Stilt tower

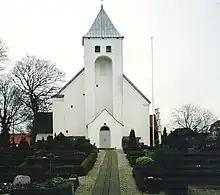
Tirstrup Church in Tirstrup, Jutland, Denmark

The stilt tower is a special type of Medieval church tower, concentrated in Djursland peninsula and neighbouring regions of Danish Jutland.